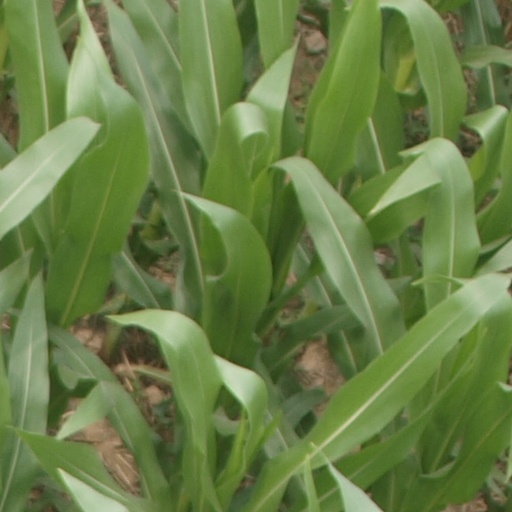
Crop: maize; corn